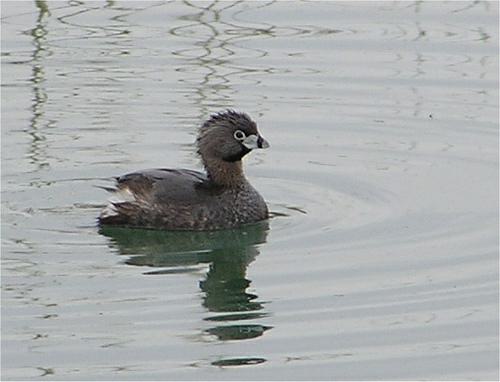
A photo of a pied billed grebe